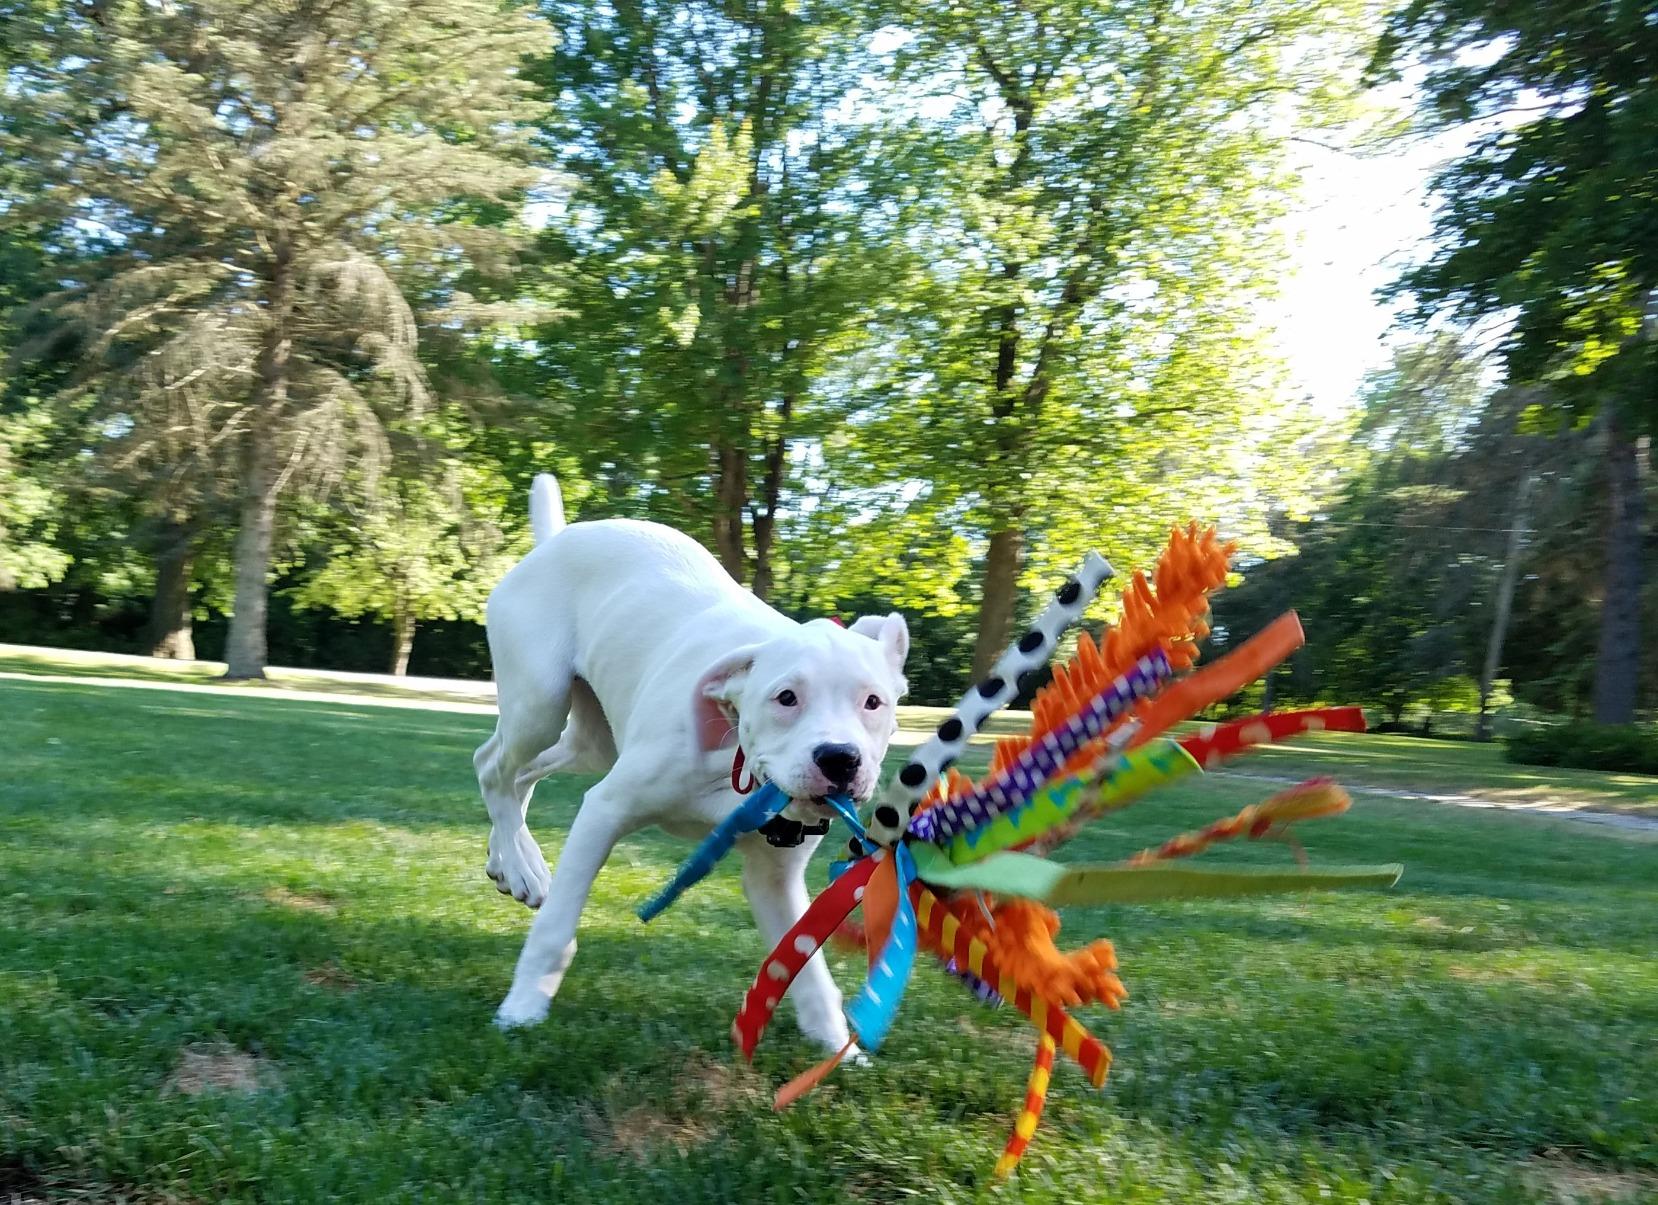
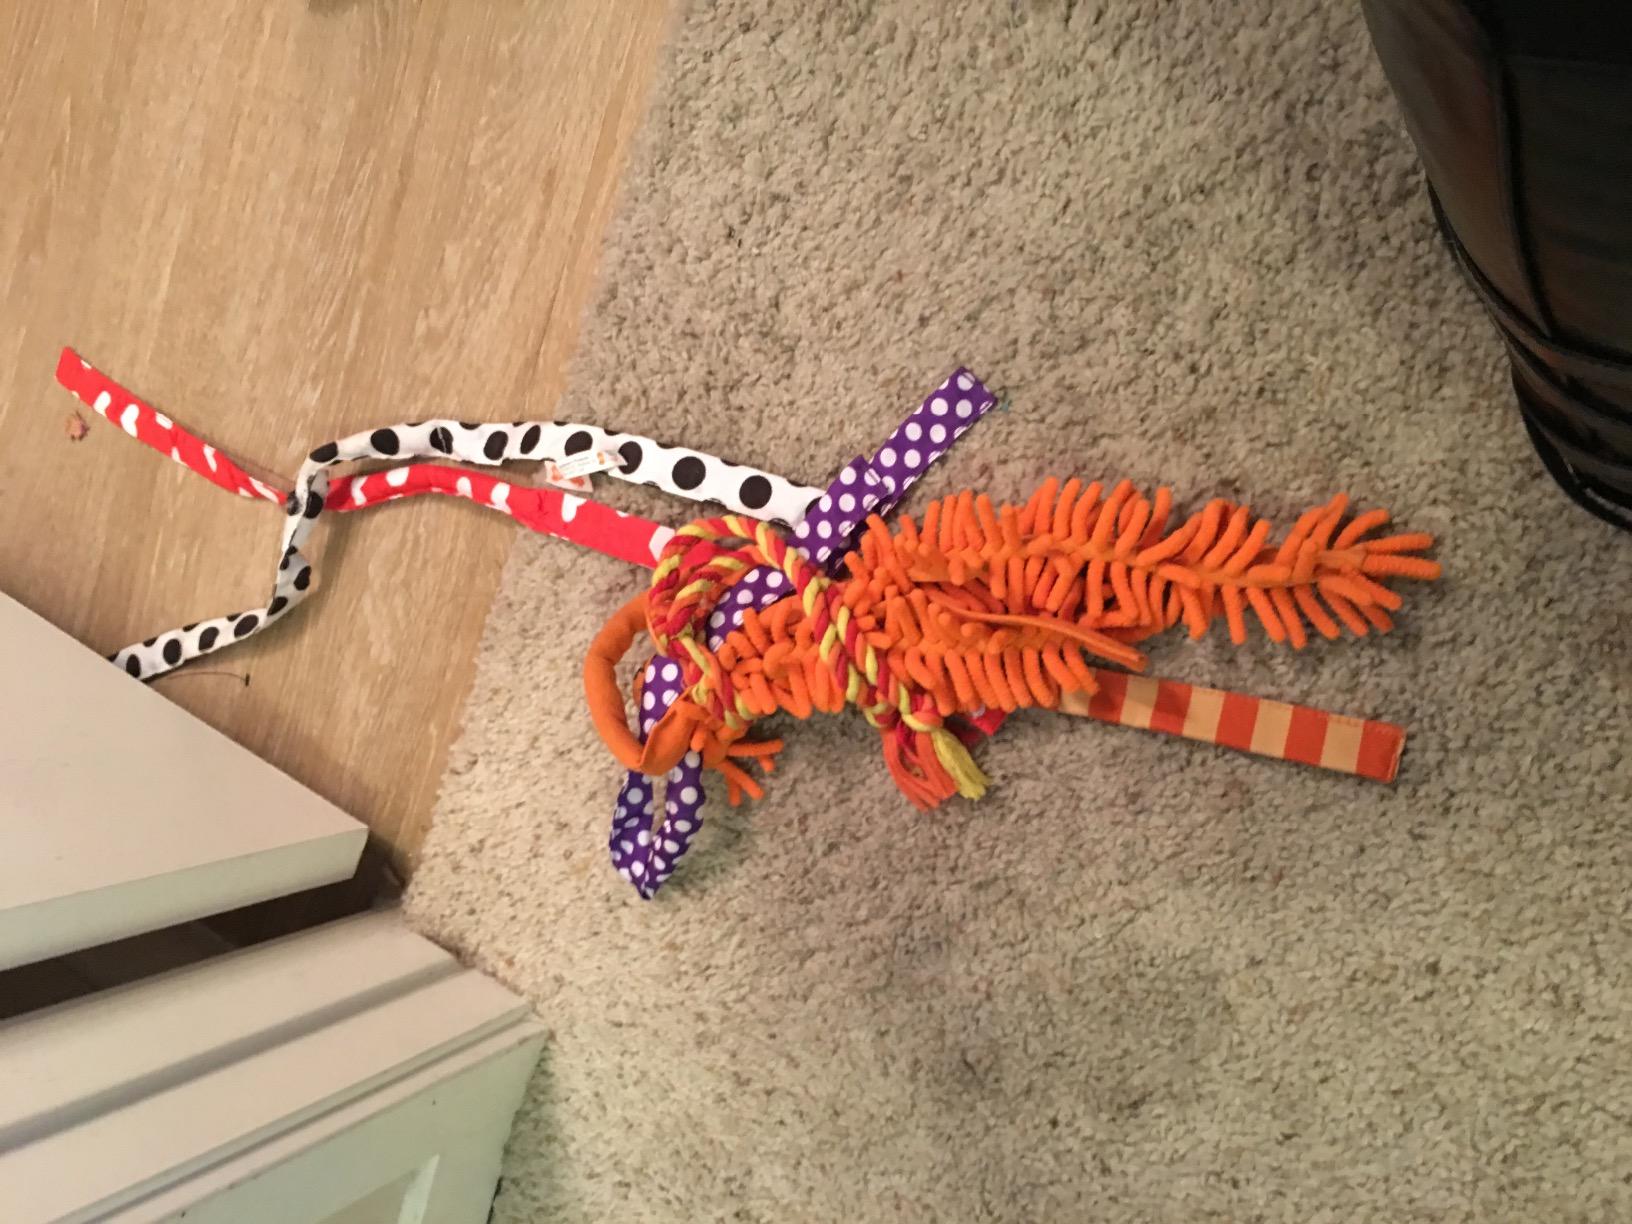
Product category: items_toy
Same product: yes